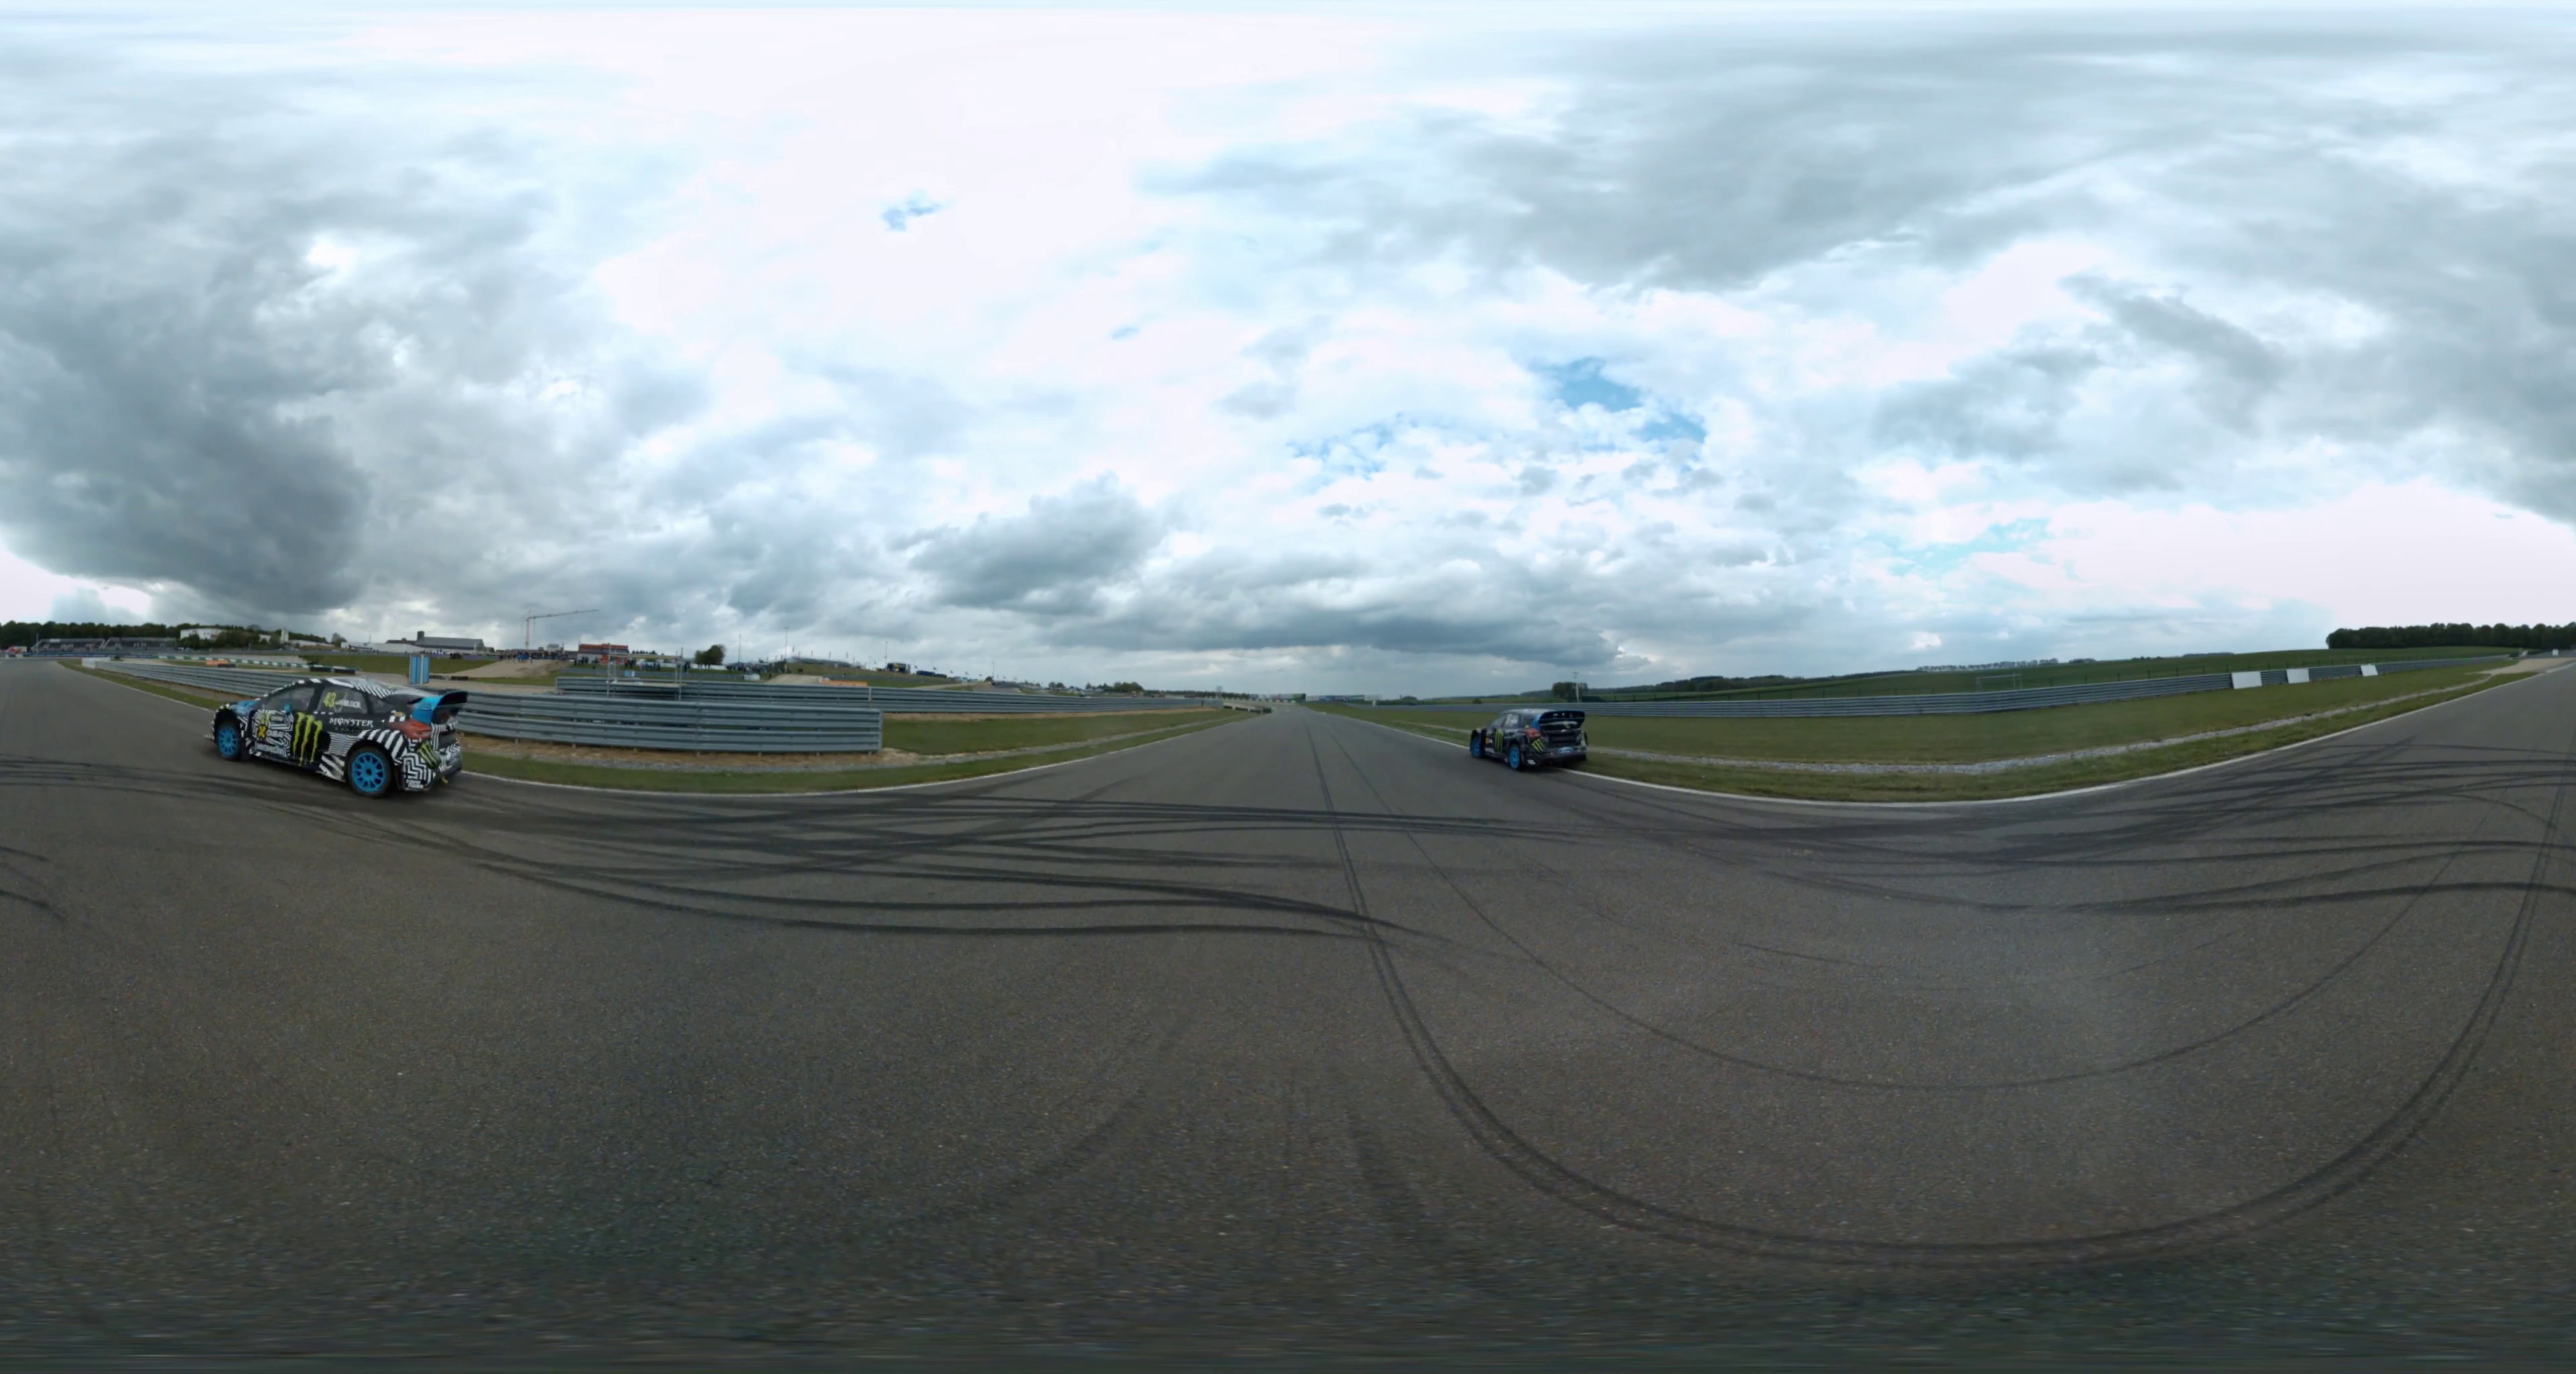
Referred object: Black car with blue wheels

Referred object: the car opposite the Monster-striped car